Okuōikojō Station

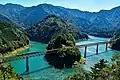
Okuōikojō Station and the surrounding area in September 2021

is a train station in Kawanehon, Haibara District, Shizuoka Prefecture, Japan, operated by the Ōigawa Railway. Okuōikojō Station is served by the Ikawa Line and is located 13.9 kilometers from the line's official starting point at .